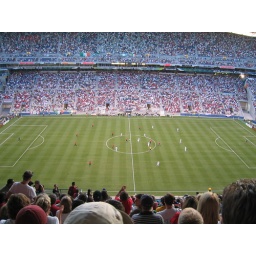
Manchester United is in red and Celtic FC is in white and green.